Question: Where are the rocks?
Tambaya: A ina dutsinan suke?
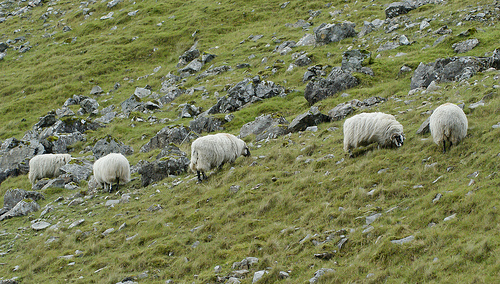
Answer: On the hill.
Amsa: Akan tsauni.